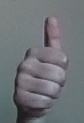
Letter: aleff